Higham Ferrers

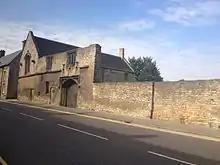
Chichele College

About the year 1422, when planning his college at Higham Ferrers, Archbishop Henry Chichele founded "In a place adjoining the Vicarage and the Churchyard", his Bede House or Hospital to be a dwelling place for 12 men over 50 years old to live "in close company", with one woman to look after them. It consisted of a common open Hall. Each man had his little cubicle with its locker, divided off by a screen from his fellows, and the rest of the Hall formed a common room with a fine open fireplace, itself a relic of even older times. On the South, a sheltered garden was added by taking part of the land of the Vicarage.